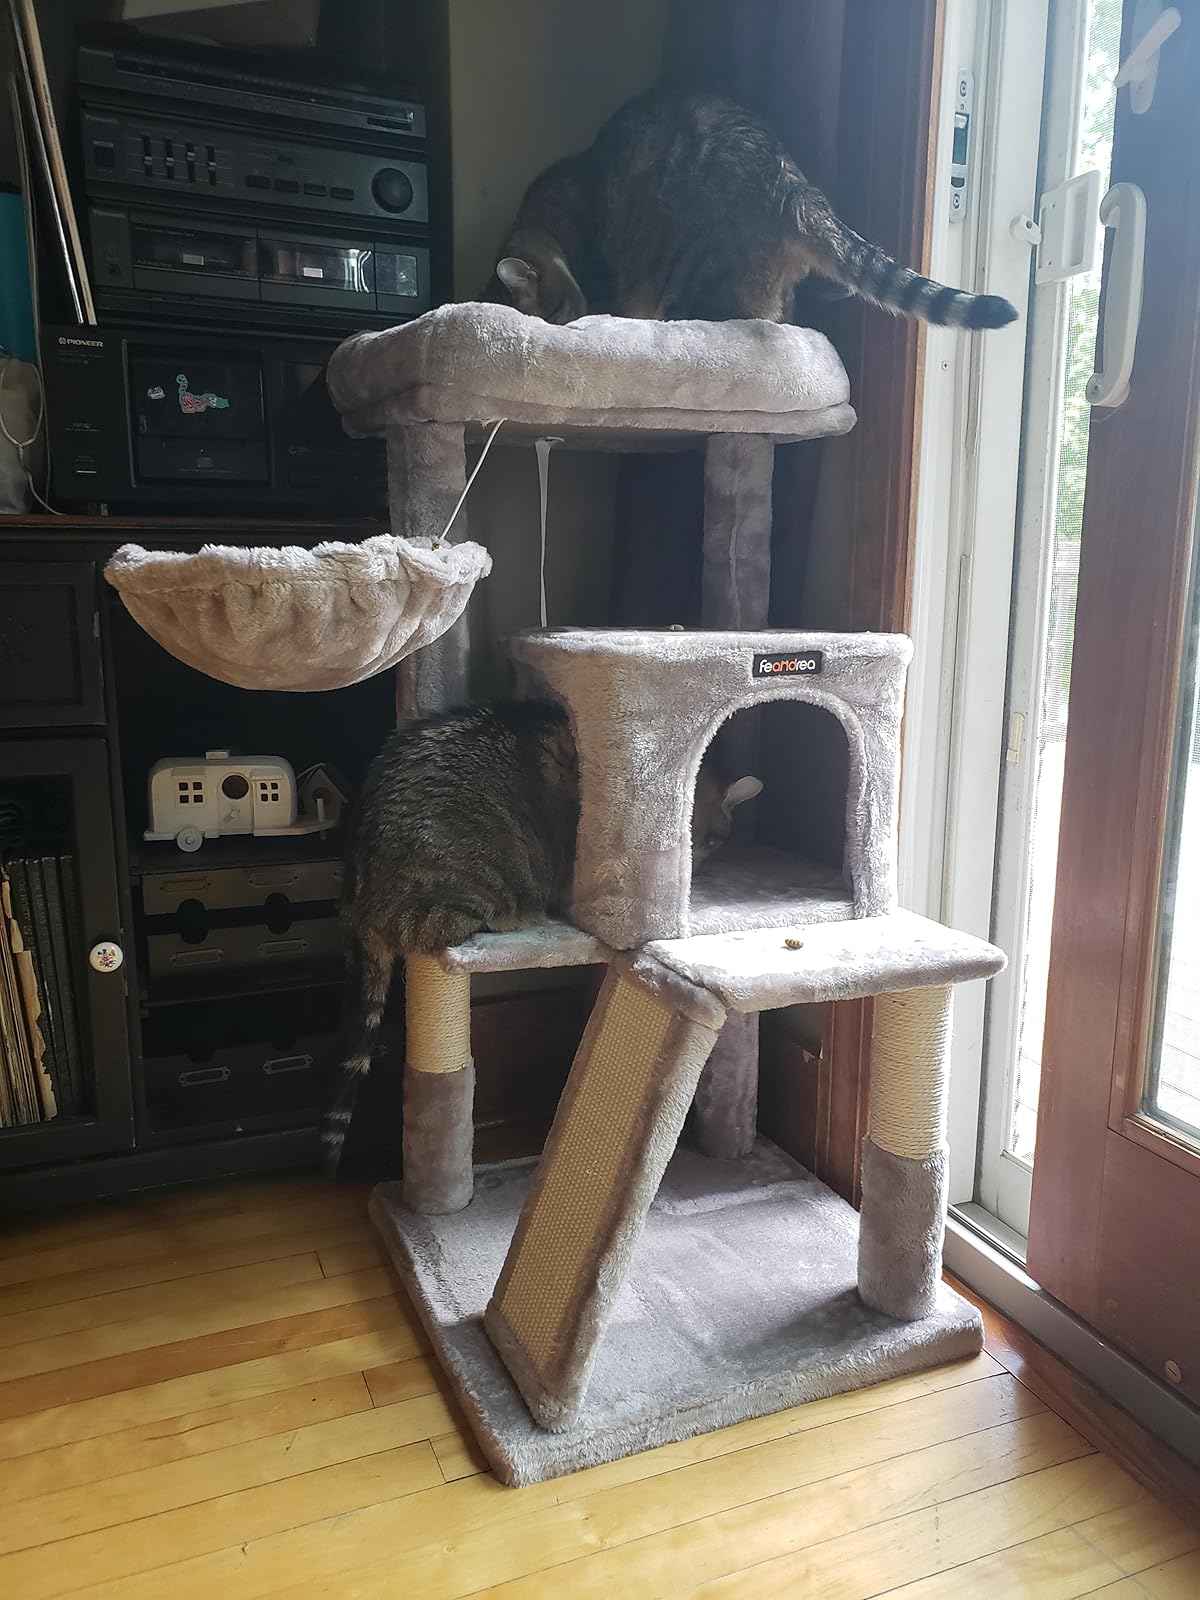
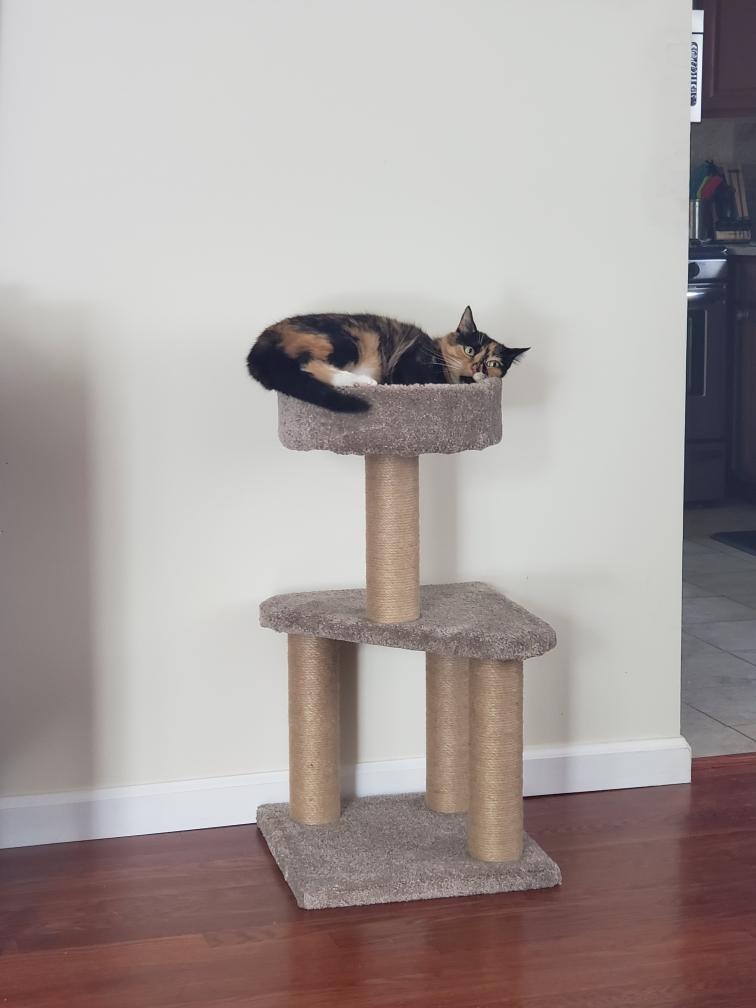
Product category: items_cat tree
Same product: no